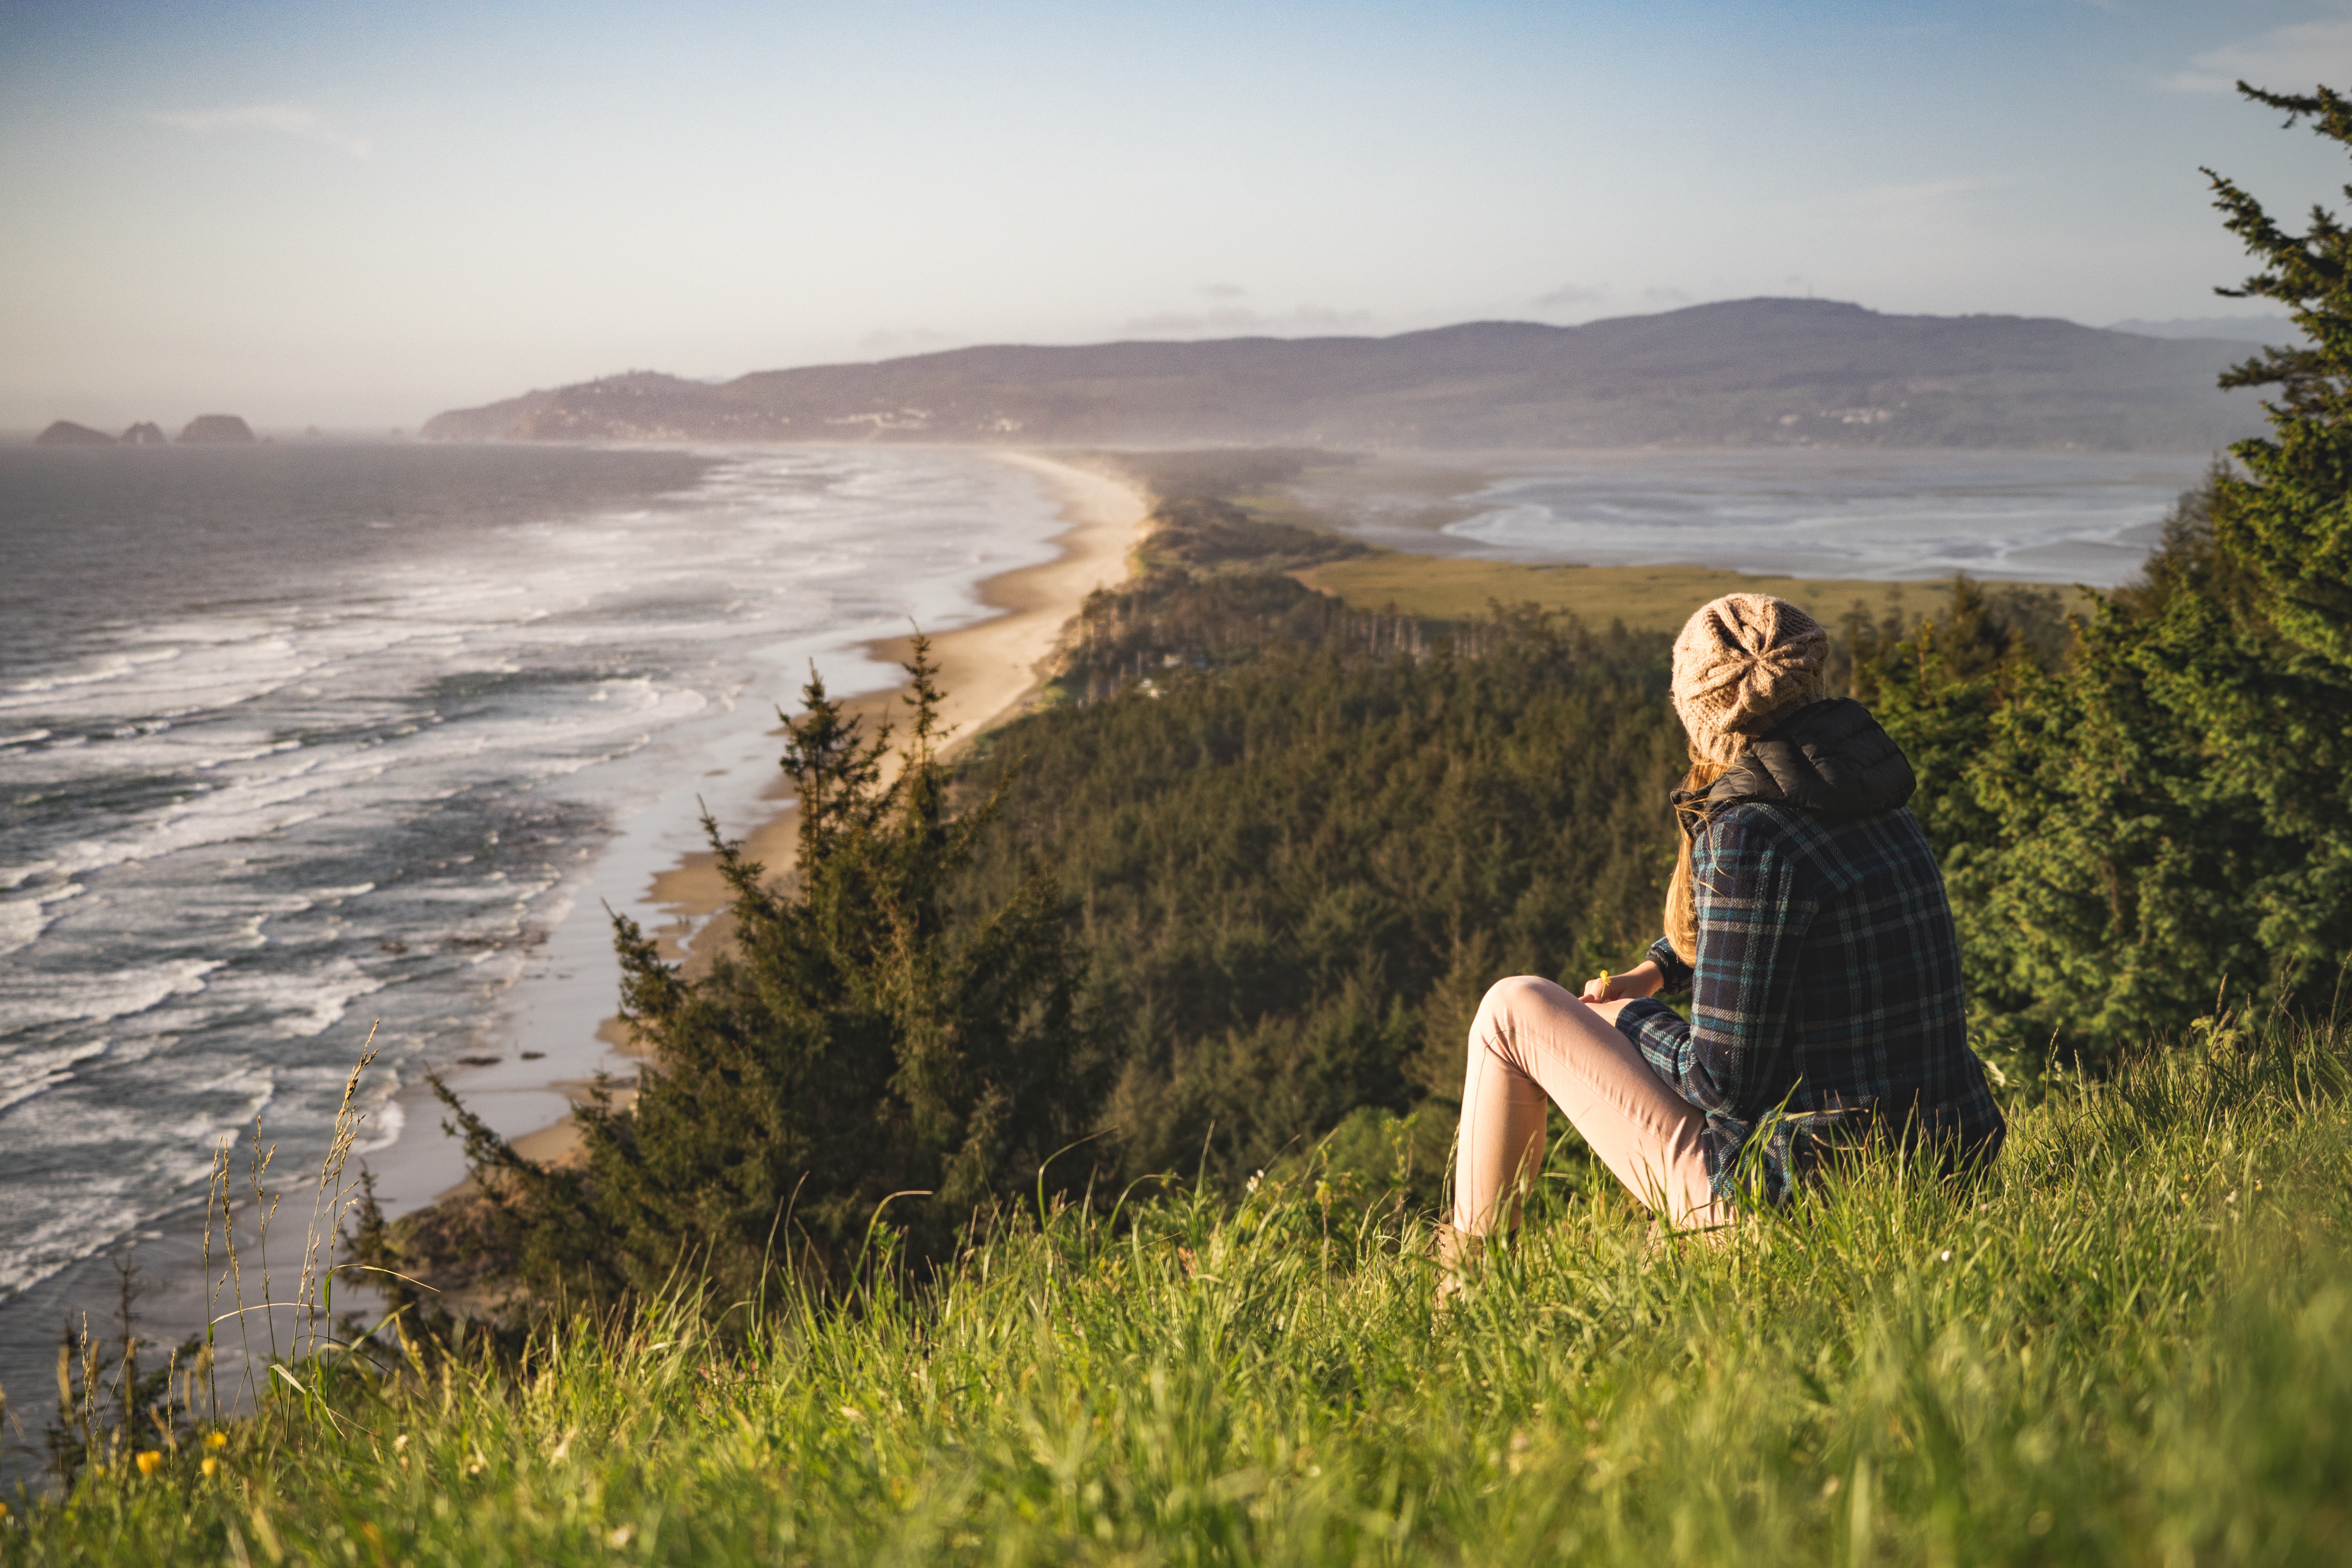
nature, atmospheric phenomenon, wilderness, horizon, coast, shore, grass, morning, cliff, sea, hill, mountain, rock, sunlight, meadow, terrain, walking